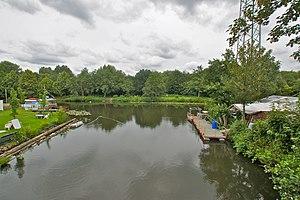
Hambourg (Wilhelmsburg), Allemagne: L'Aßmankanal vue depuis le pont de la rue Vogelhüttendeich se jette dans le Canal Ernst August